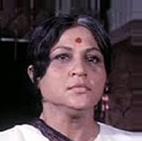
Age: 43